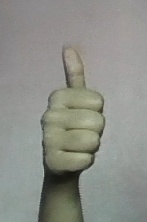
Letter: aleff